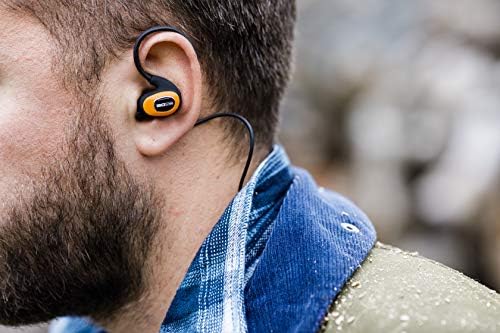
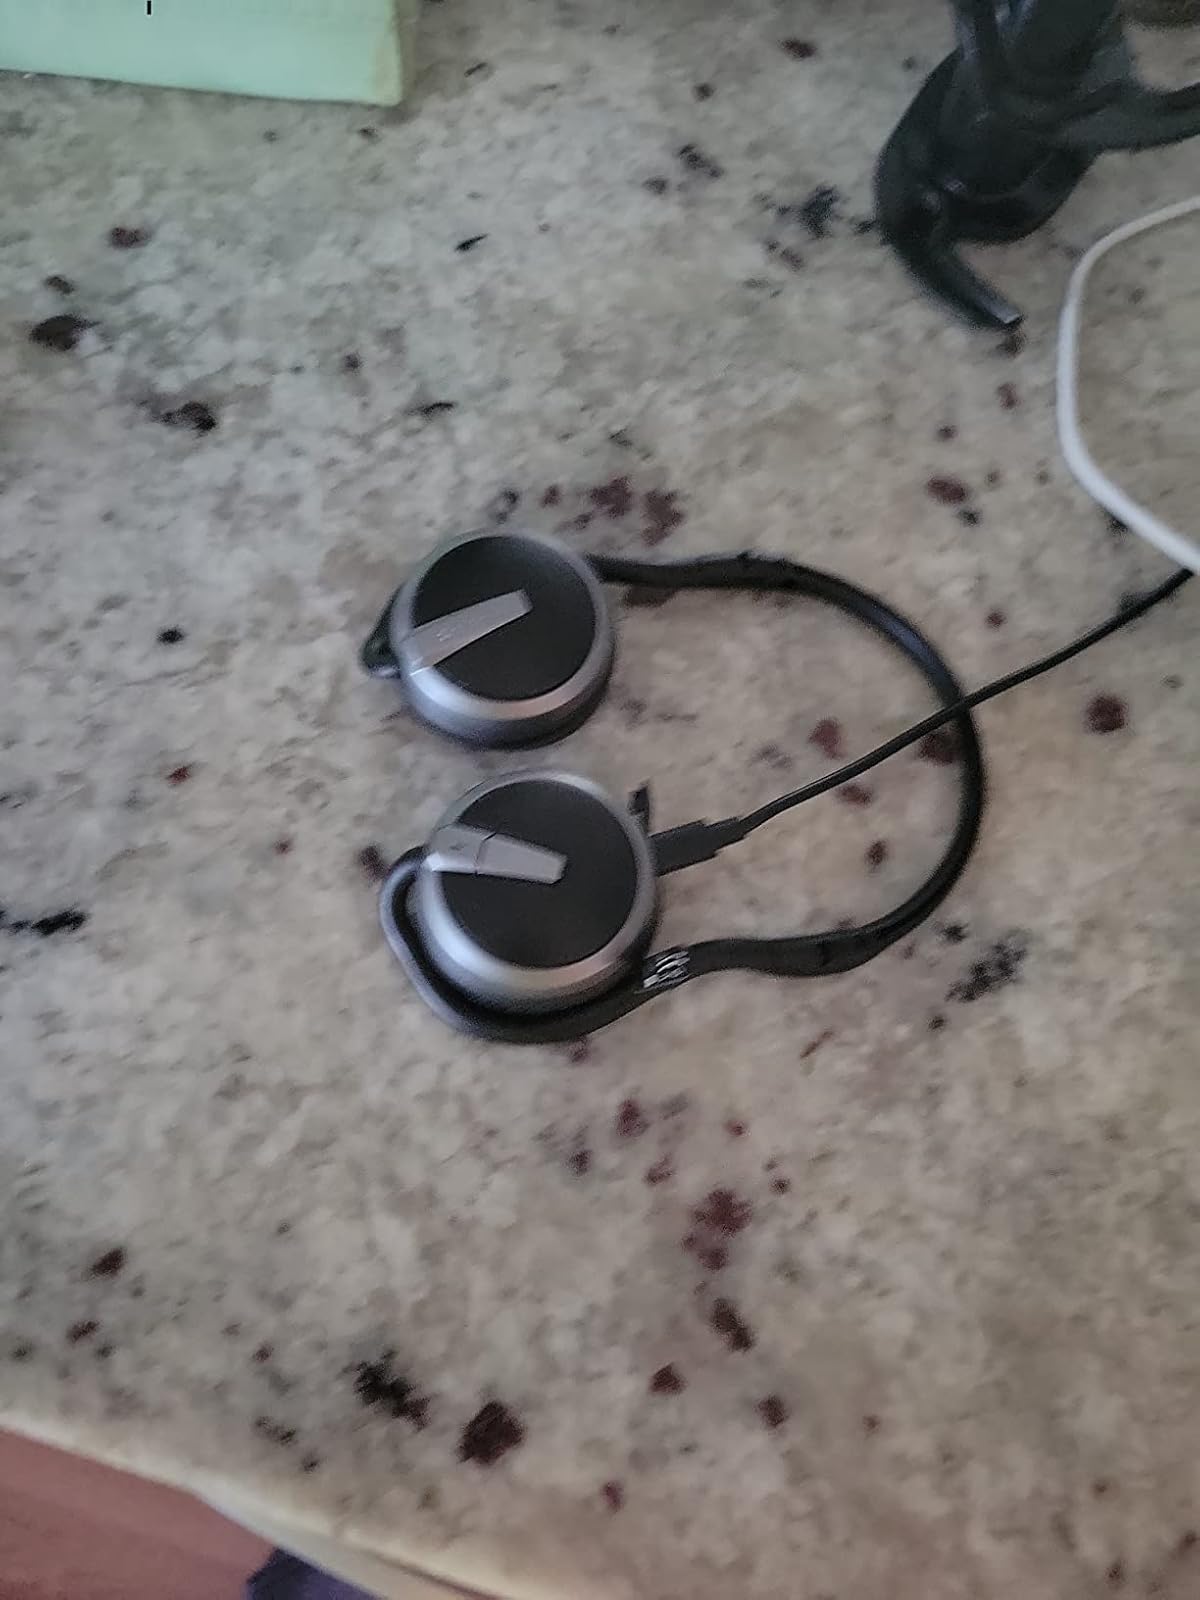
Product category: headphones
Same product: no